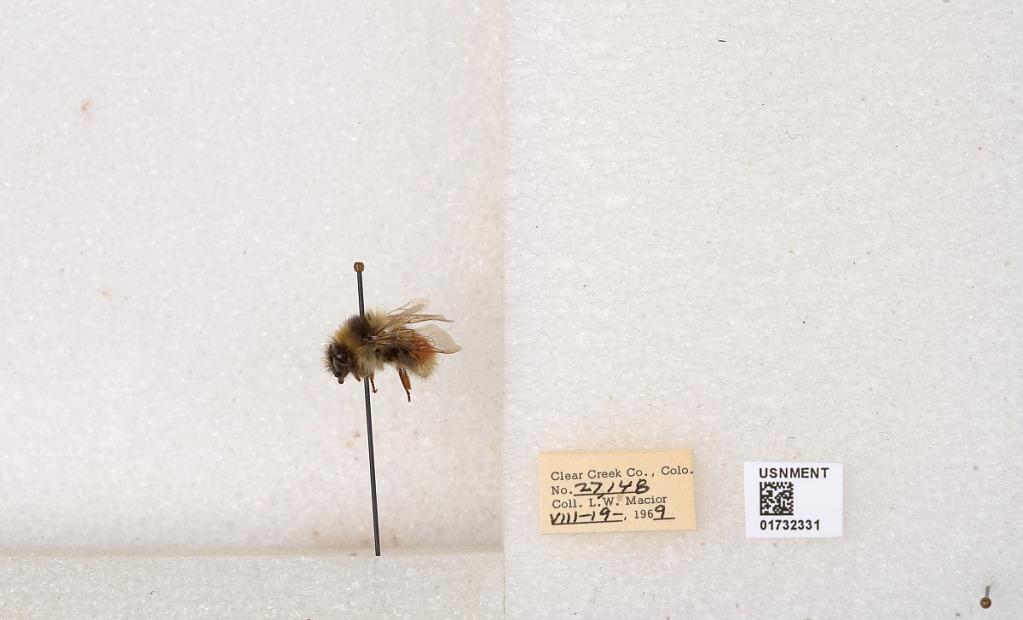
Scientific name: Bombus (Pyrobombus) sylvicola Kirby
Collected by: L. Macior
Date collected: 1969-8-19
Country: United States
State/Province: Colorado
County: Clear Creek
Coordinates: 39.7006, -105.694